Universal Private Telegraph Company

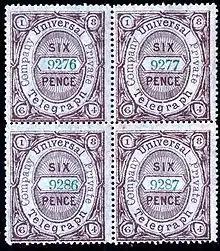
1864 telegraph stamps of the company used for paying telegraph fees.

The Universal Private Telegraph Company, Limited was formed in 1861 to exploit Professor Charles Wheatstone’s 1858 "Universal Telegraph". The company was meant to "carry out a system by which banks, merchants, public bodies and other parties may have the means of establishing a telegraph for their own private purposes from their houses to their offices, manufactories or other places".